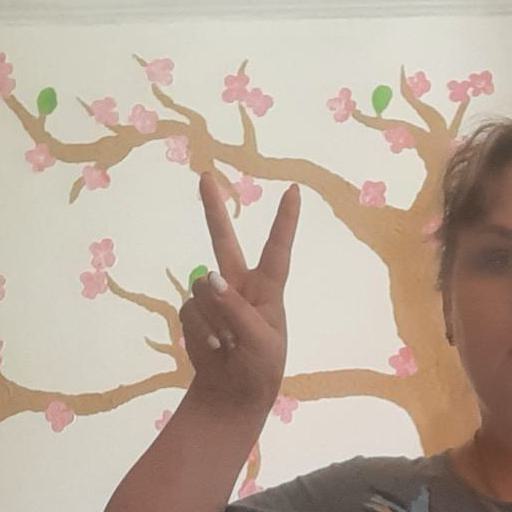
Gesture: peace